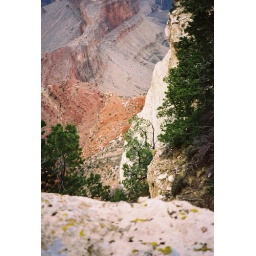
I'm always in awe of the tenacity of plant life and amazed at the quantity of greenery that finds purchase in the canyon